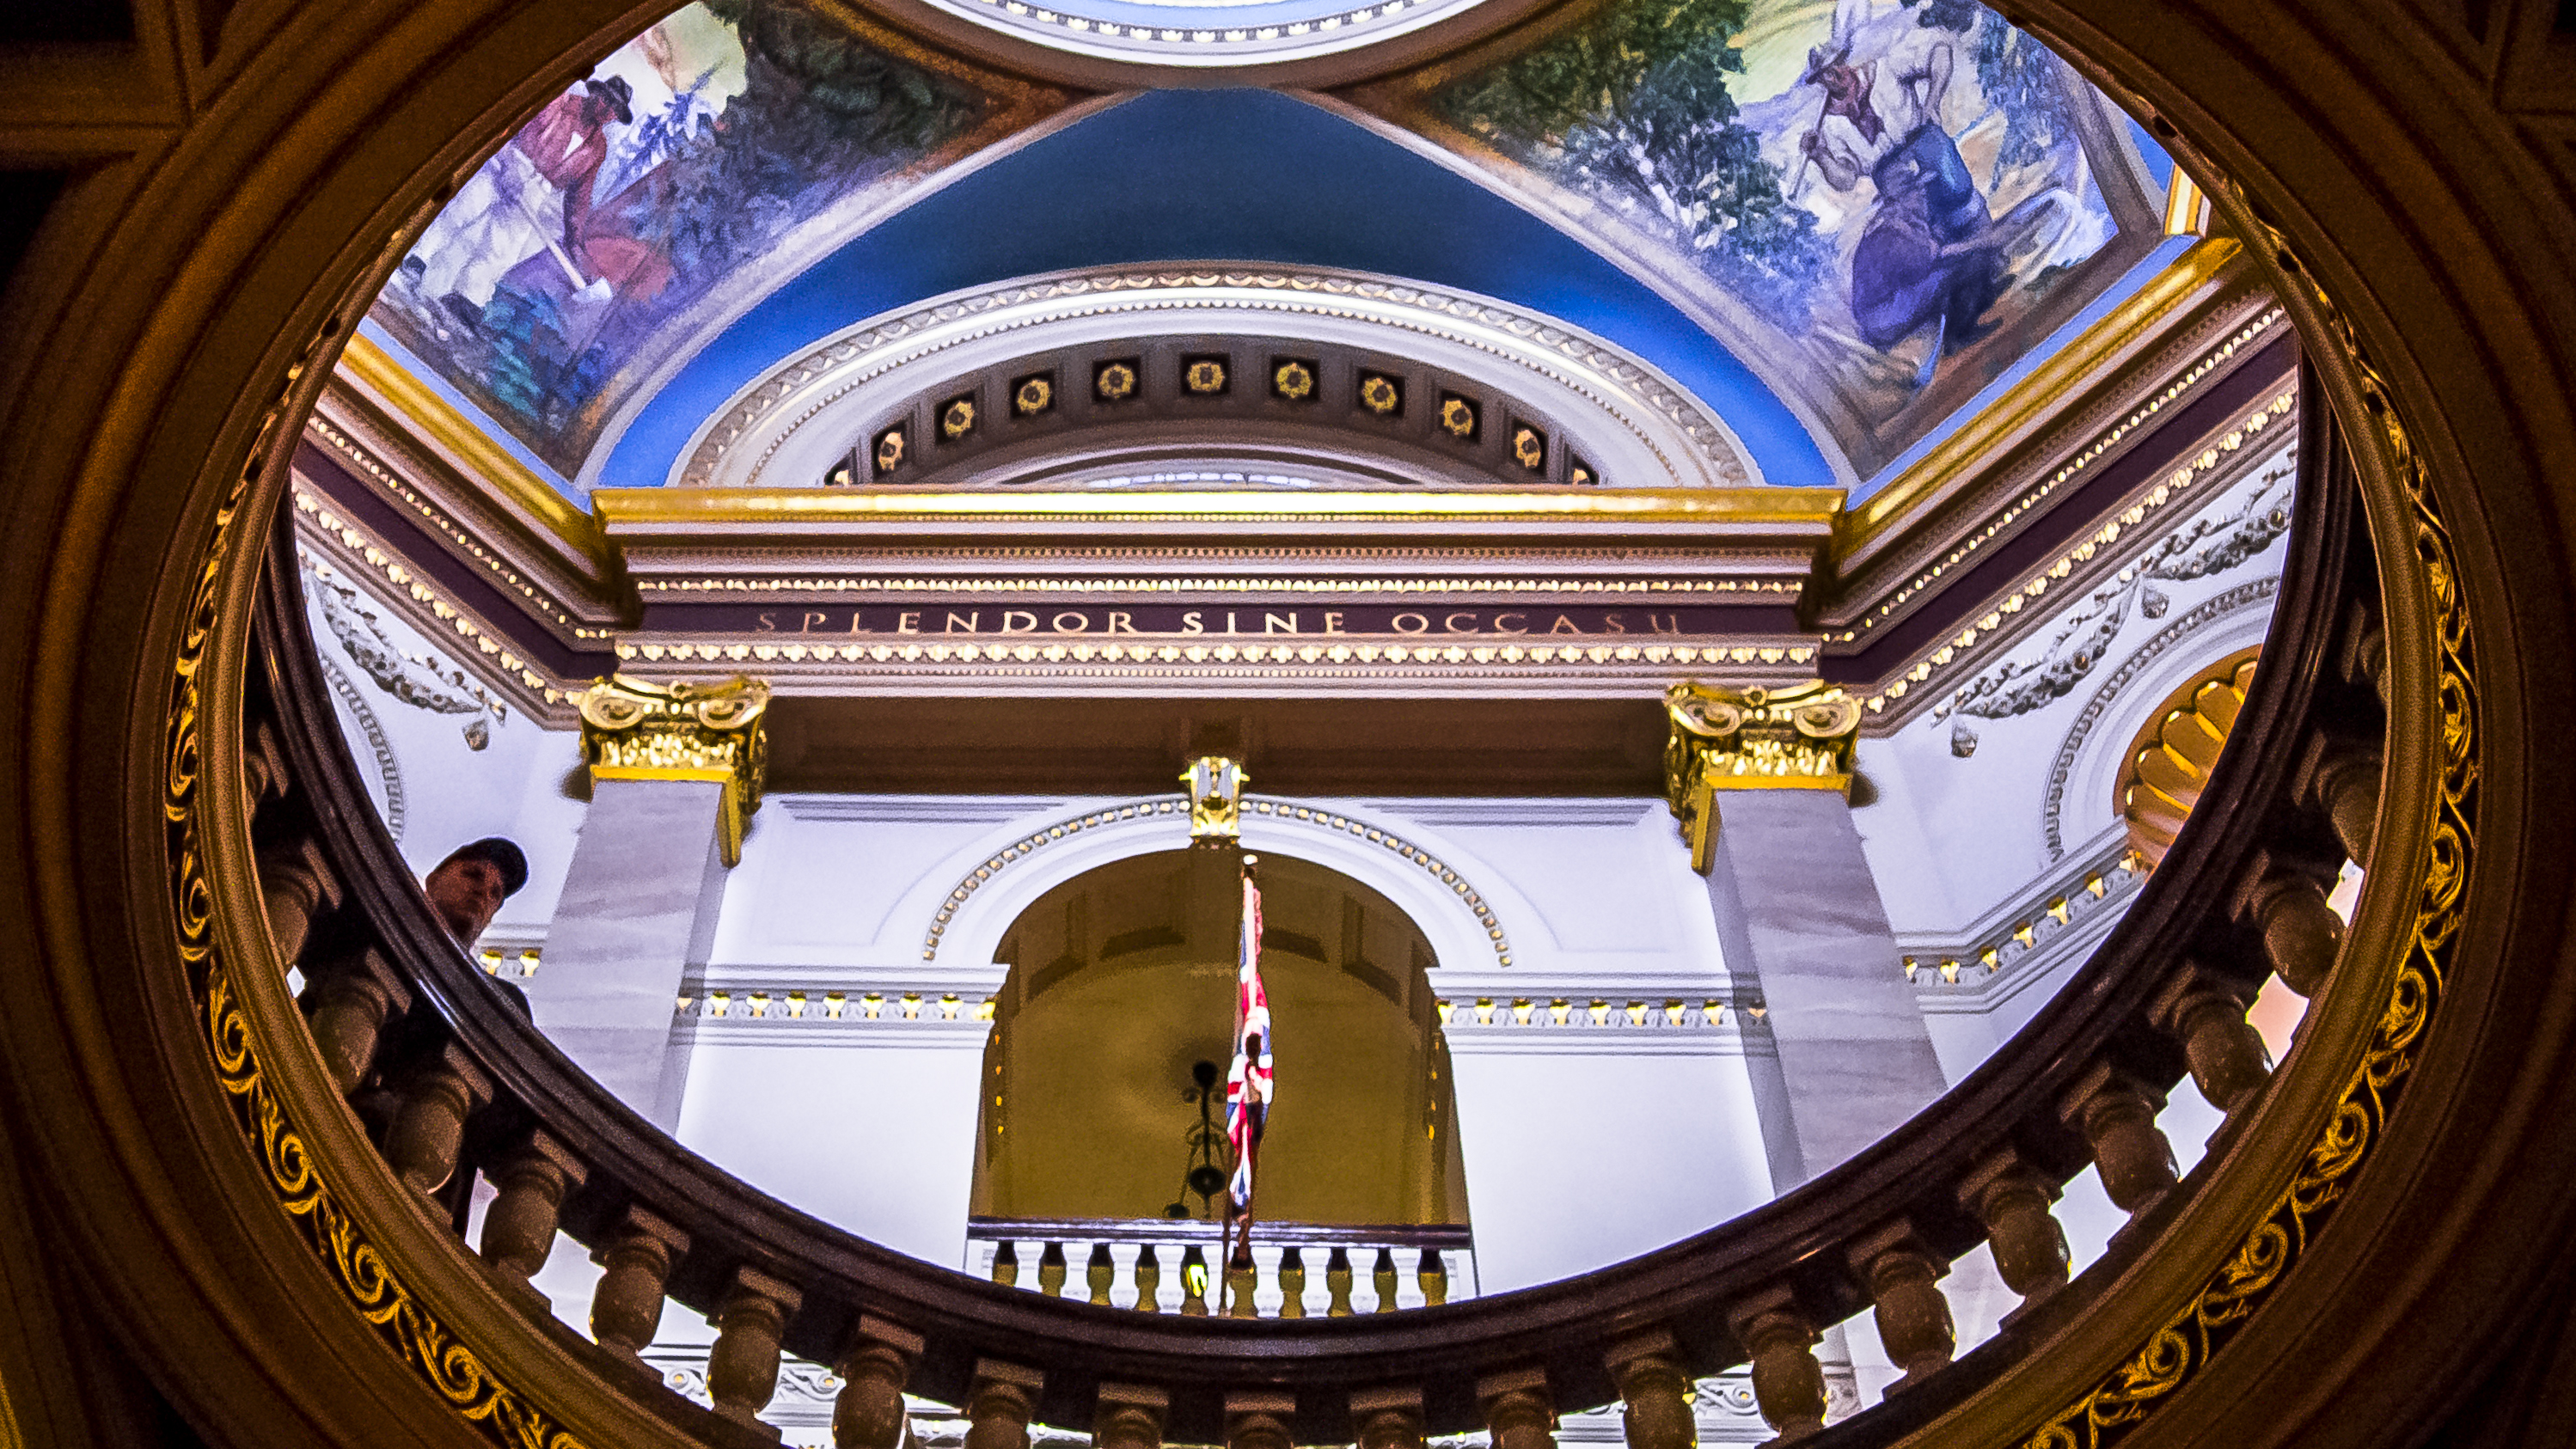
light, interior, roof, building, old, ceiling, opera house, vancouver, island, church, historic, place of worship, circle, painting, theatre, creativecommons, colors, parliament, canada, latin, government, basilica, dome, autofocus, bc, vibrant, vividstriking, architectural, symetric